Sivaranjiniyum Innum Sila Pengalum

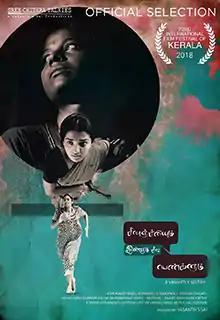

Sivaranjiniyum Innum Sila Pengalum is a 2021 Indian Tamil-language anthology film directed by Vasanth.